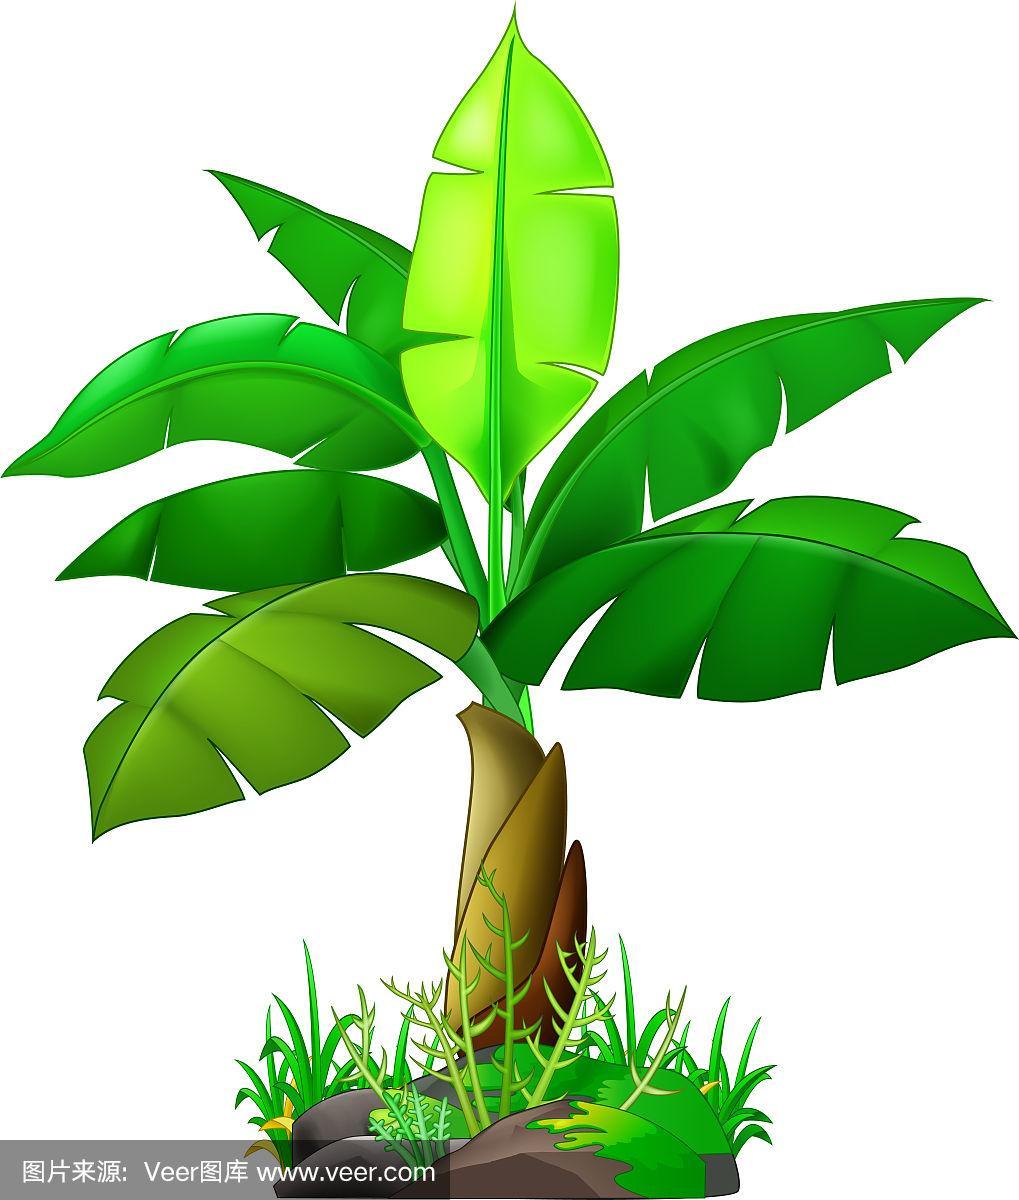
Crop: unknown
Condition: banana